Nina Berberova

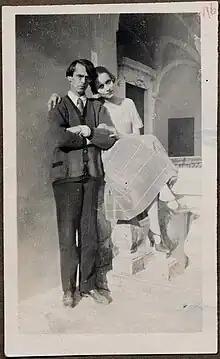
Nina Berberova and her husband, writer Vladislav Khodasevich in Sorrento in 1925

After living in Paris for 25 years, Berberova emigrated to the United States in 1950 and became an American citizen in 1959. In 1954, she married George Kochevitsky, Russian pianist and teacher. She began her academic career in 1958 when she was hired to teach Russian at Yale. She continued to write while she was teaching and published several "povesti" (long short stories), literary criticism and some poetry. She left Yale in 1963 for Princeton, where she taught until her retirement in 1971. Berberova moved from Princeton, New Jersey, to Philadelphia in 1991.